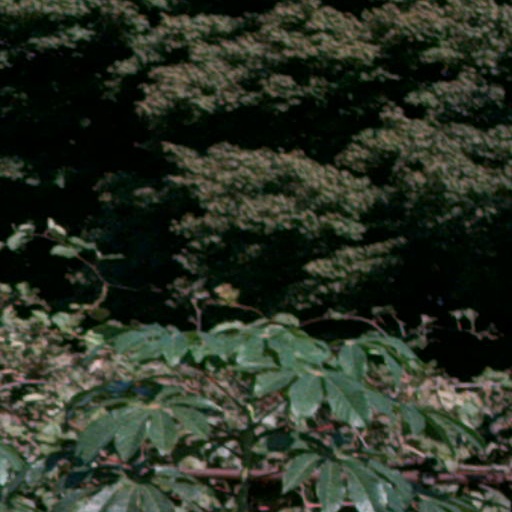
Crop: cassava